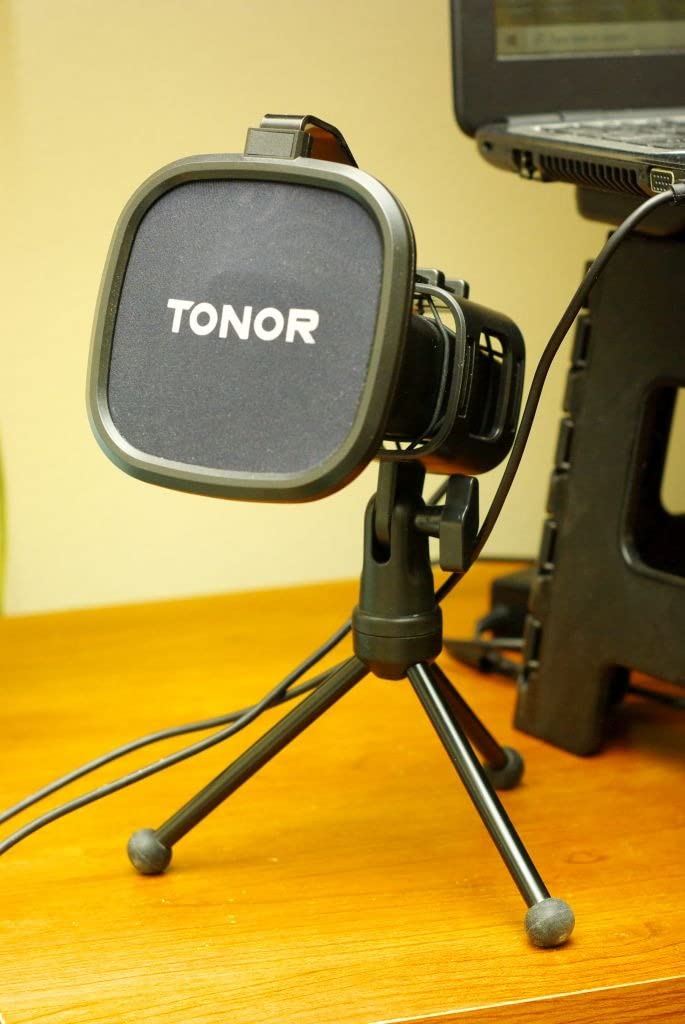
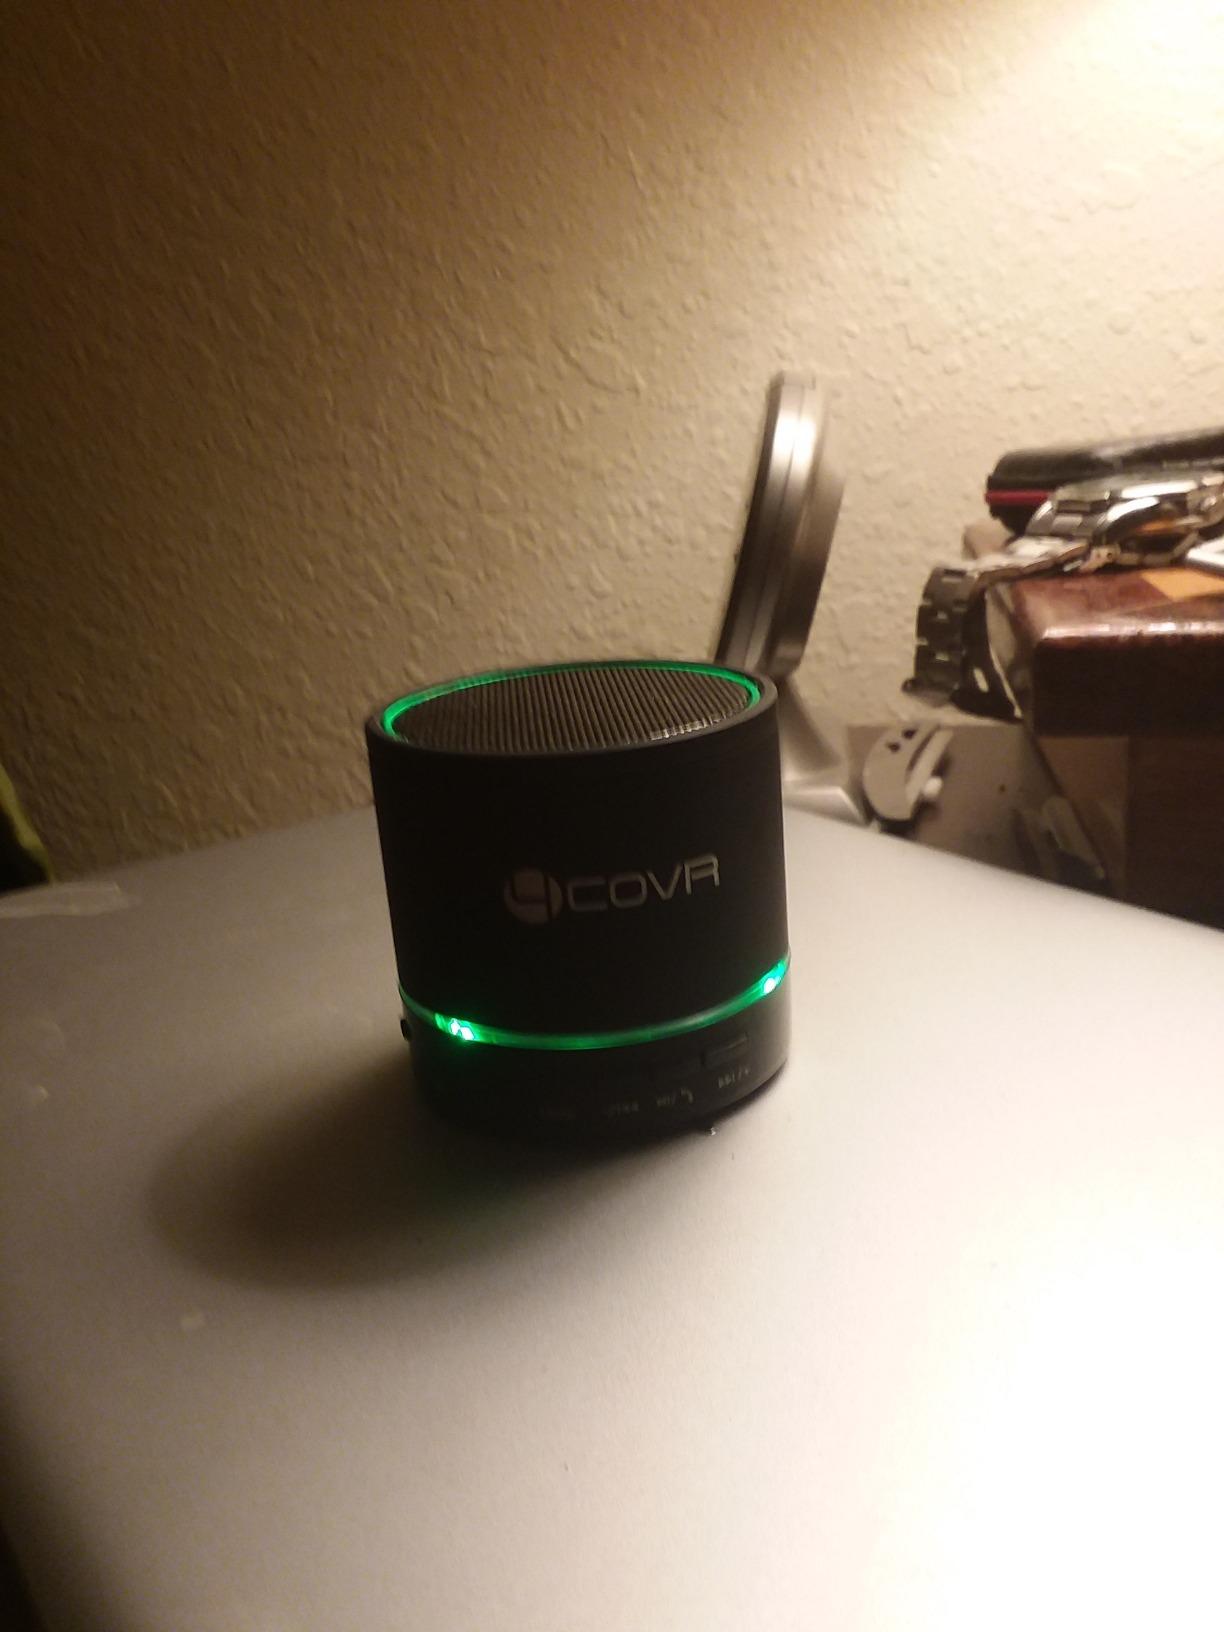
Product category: microphone
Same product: no